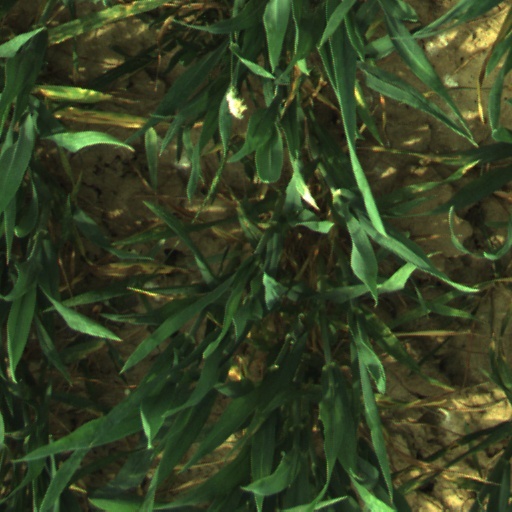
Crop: wheat